Cat café

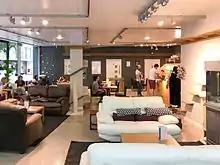
The Manchester Cat Café

In 2016, a cat café was opened in Lublin. After one day of activity it was closed by sanitary inspectors. It was the subject of many controversies in the local media. Eventually the conflict was settled and the cafe remains open.